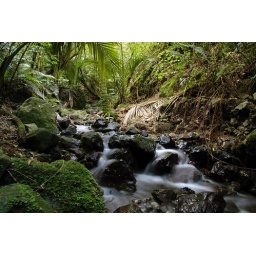
Little water stream in a lowland forest in New Zealand